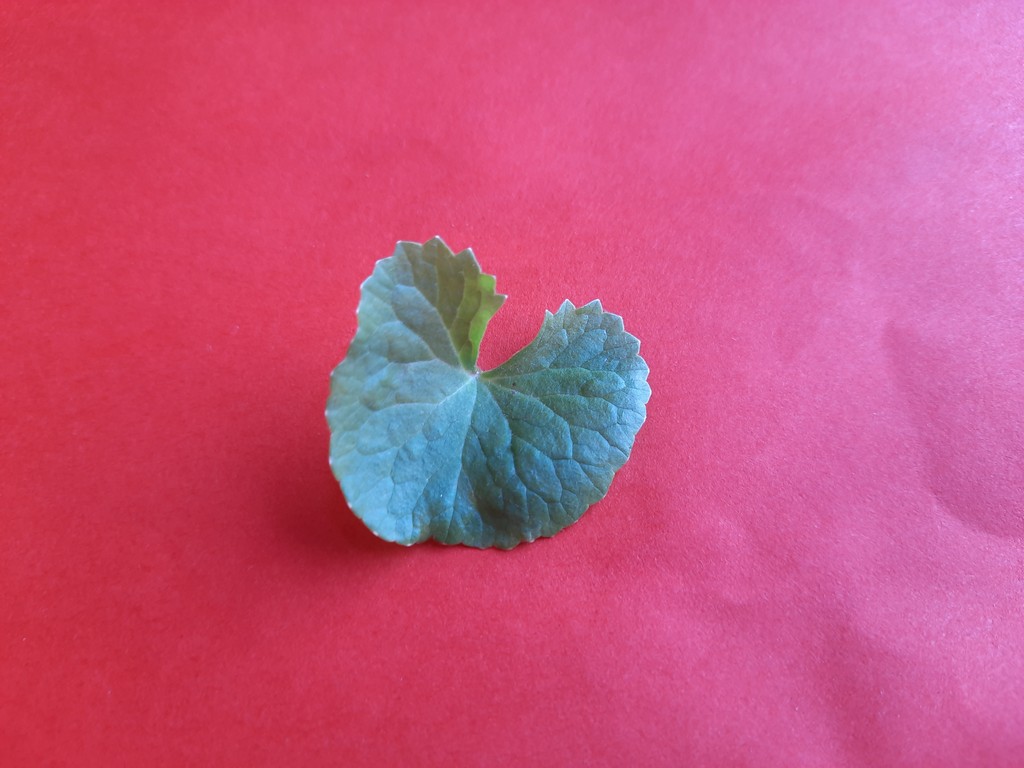
Label: Healthy